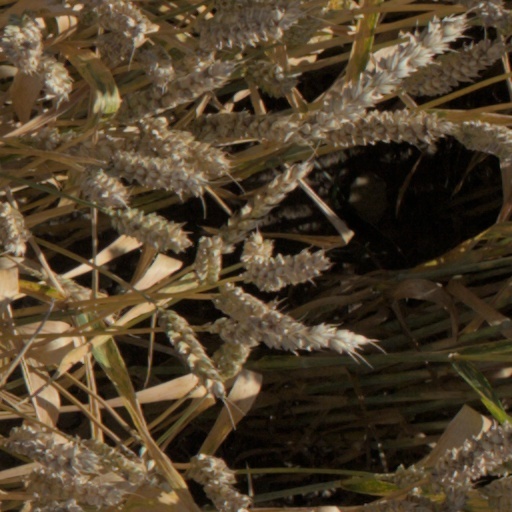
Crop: wheat